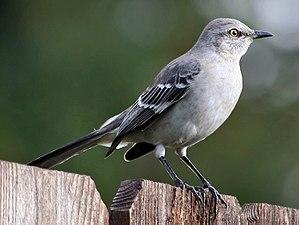
Le Moqueur polyglotte est une espèce d'oiseau de la famille des Mimidae. Il est présent sur une grande partie des États-Unis et du Mexique, ainsi que sur certaines îles de l'espace Caraïbe.